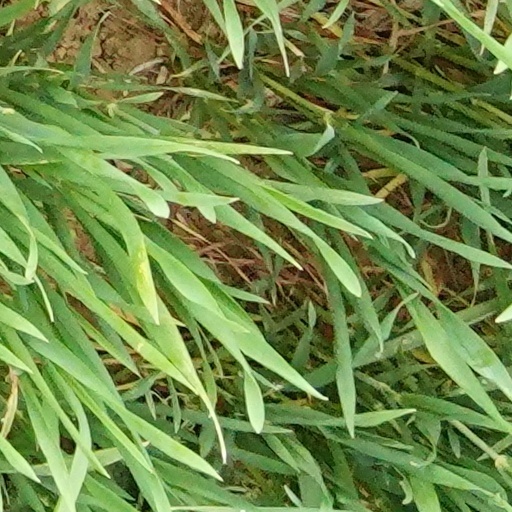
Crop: wheat